Konrad Krauss

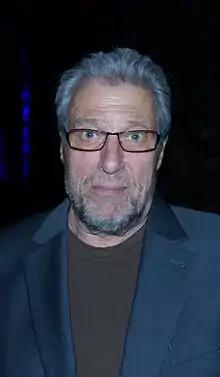
Krauss in 2013

Konrad Krauss (born 30 May 1938) is a German actor, known for his role as family patriarch Arno Brandner on the soap opera "Verbotene Liebe (Forbidden Love)".